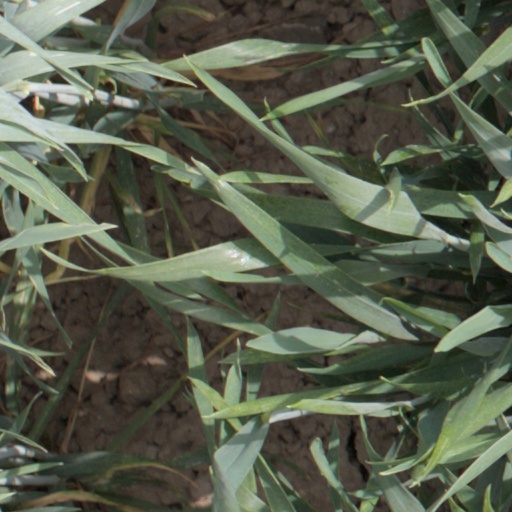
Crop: wheat